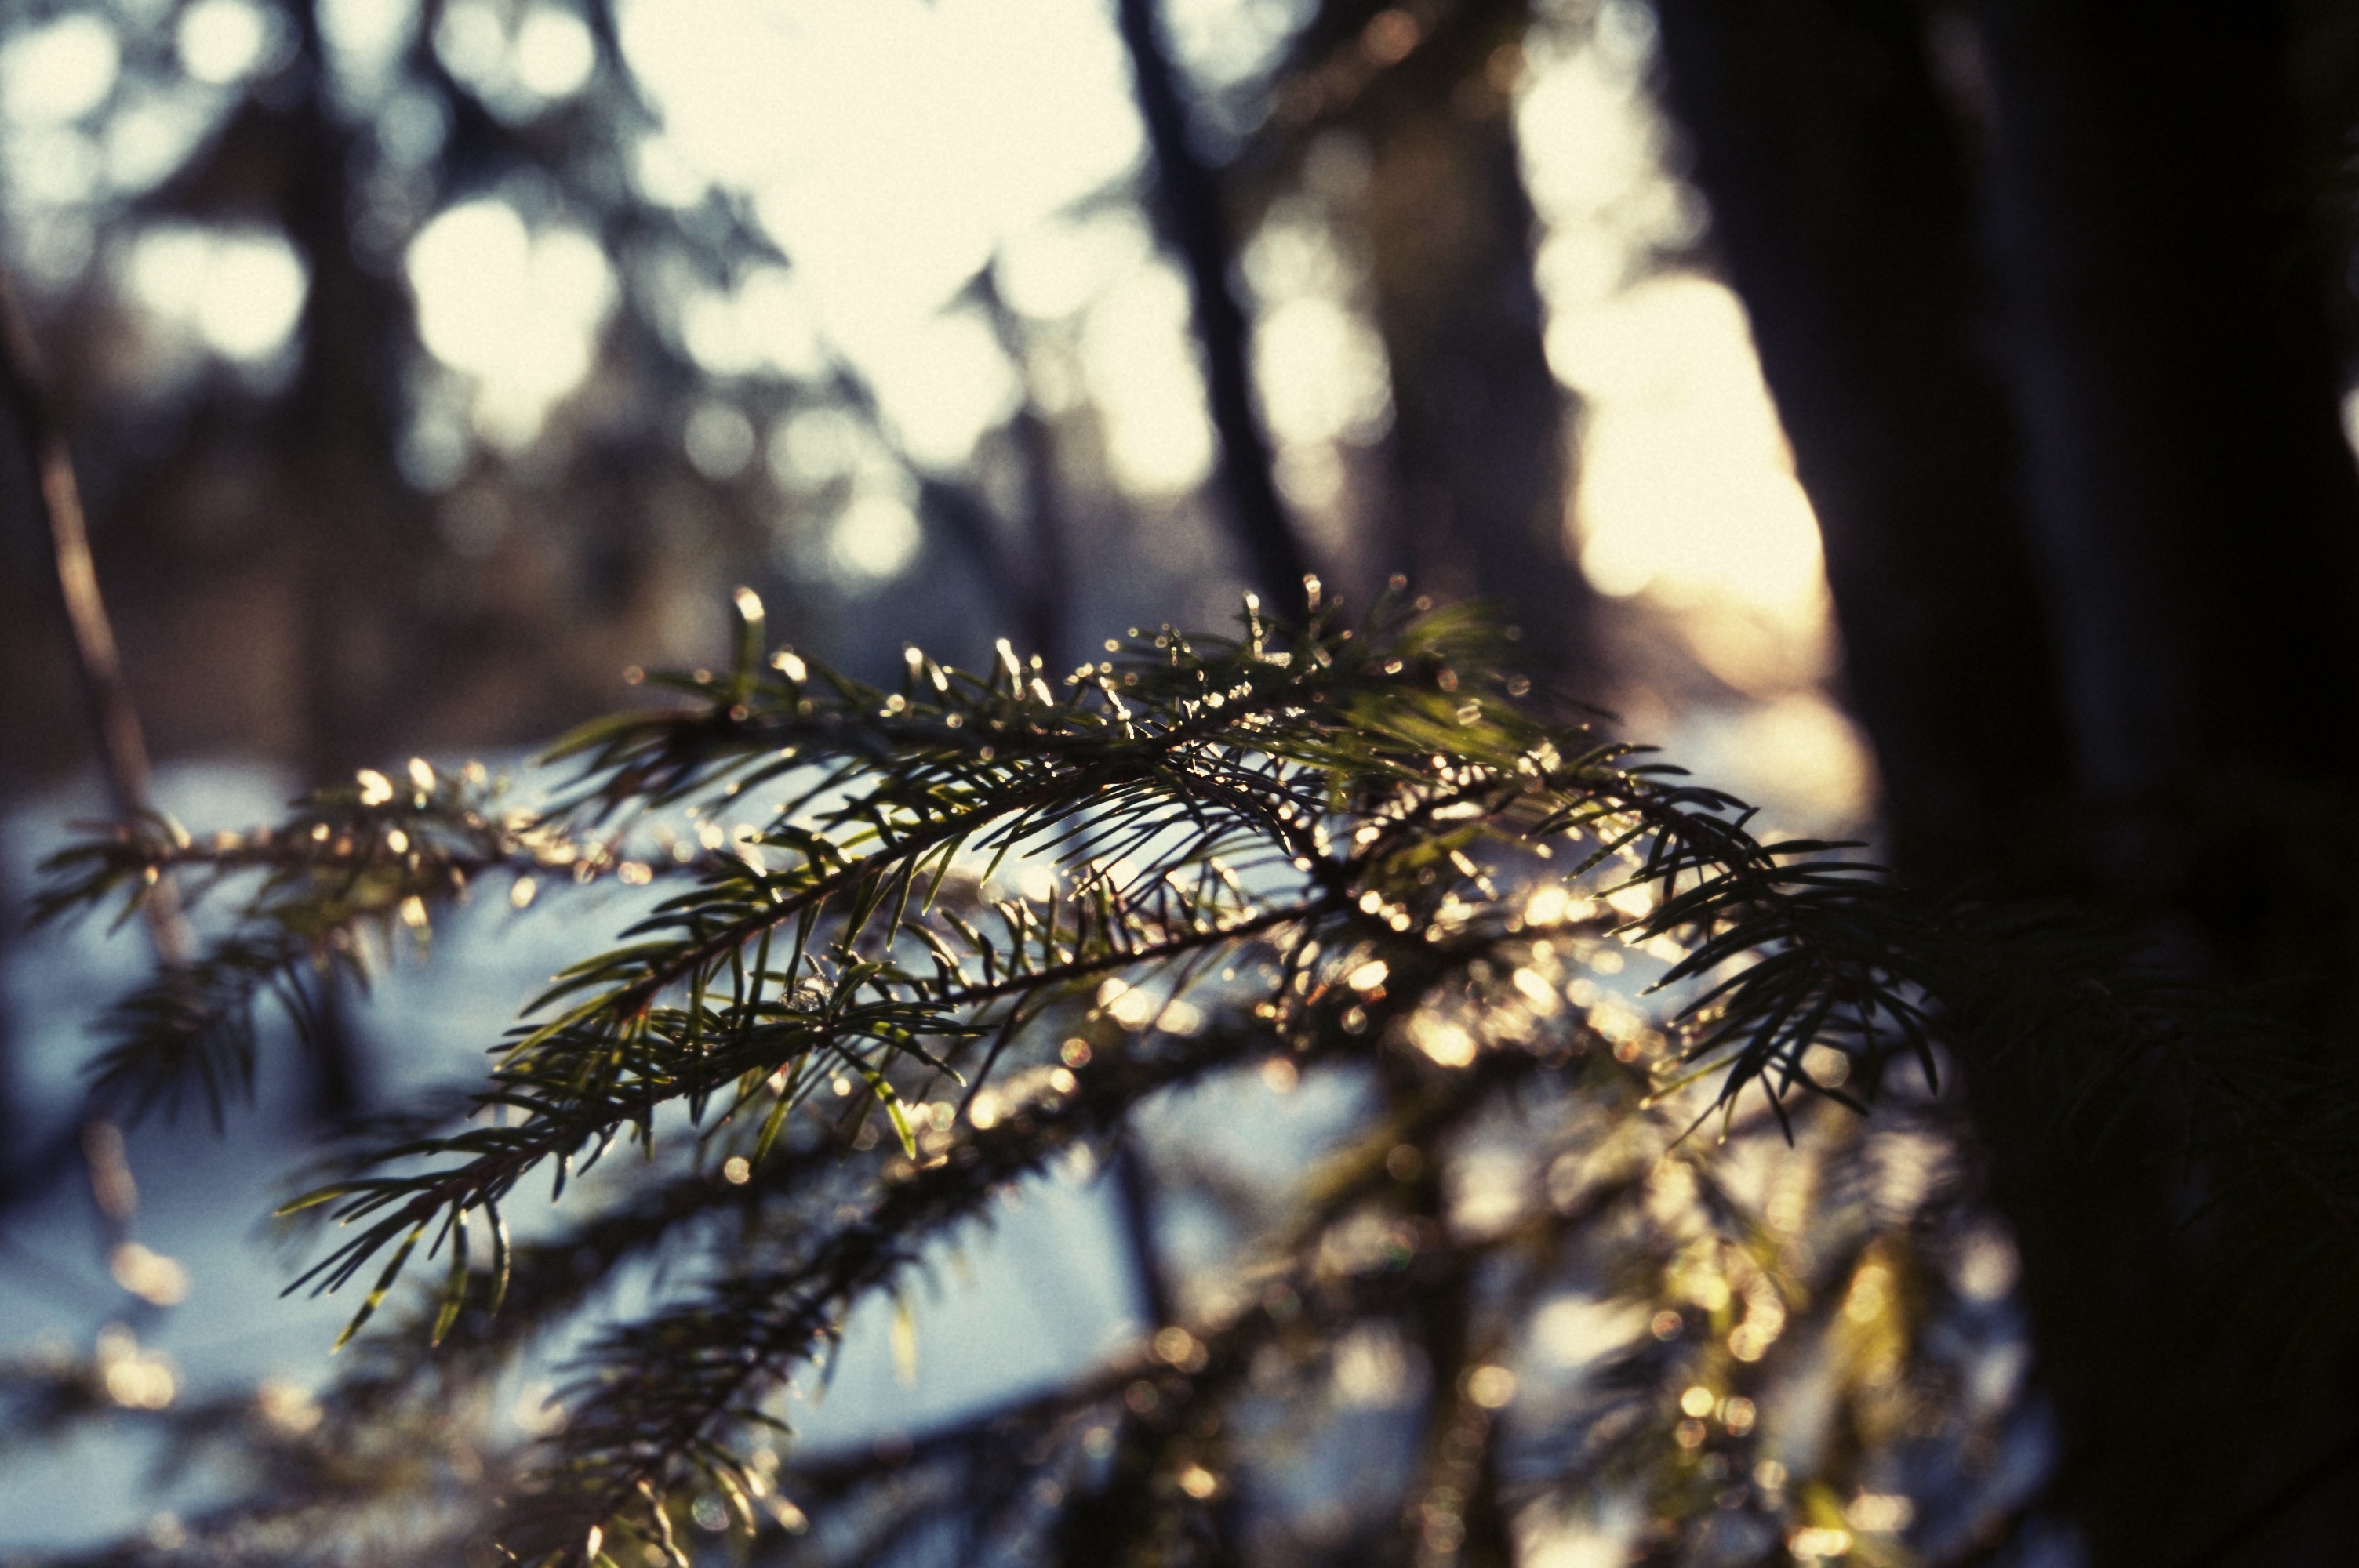
landscape, tree, nature, forest, branch, snow, cold, winter, plant, sun, sunlight, leaf, frost, autumn, season, twig, close up, trees, spruce, freezing, macro photography, woody plant